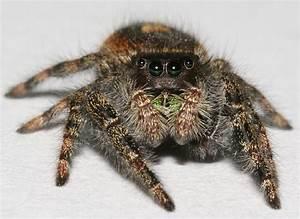
spider